Caroline Fox

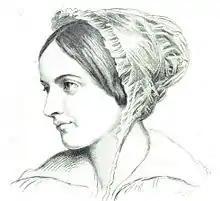
Caroline Fox

Caroline Fox (24 May 1819 – 12 January 1871) was an English diarist and correspondent from Cornwall. Her diary records memories of major writers, who include John Stuart Mill and Thomas Carlyle.